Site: brandenburg
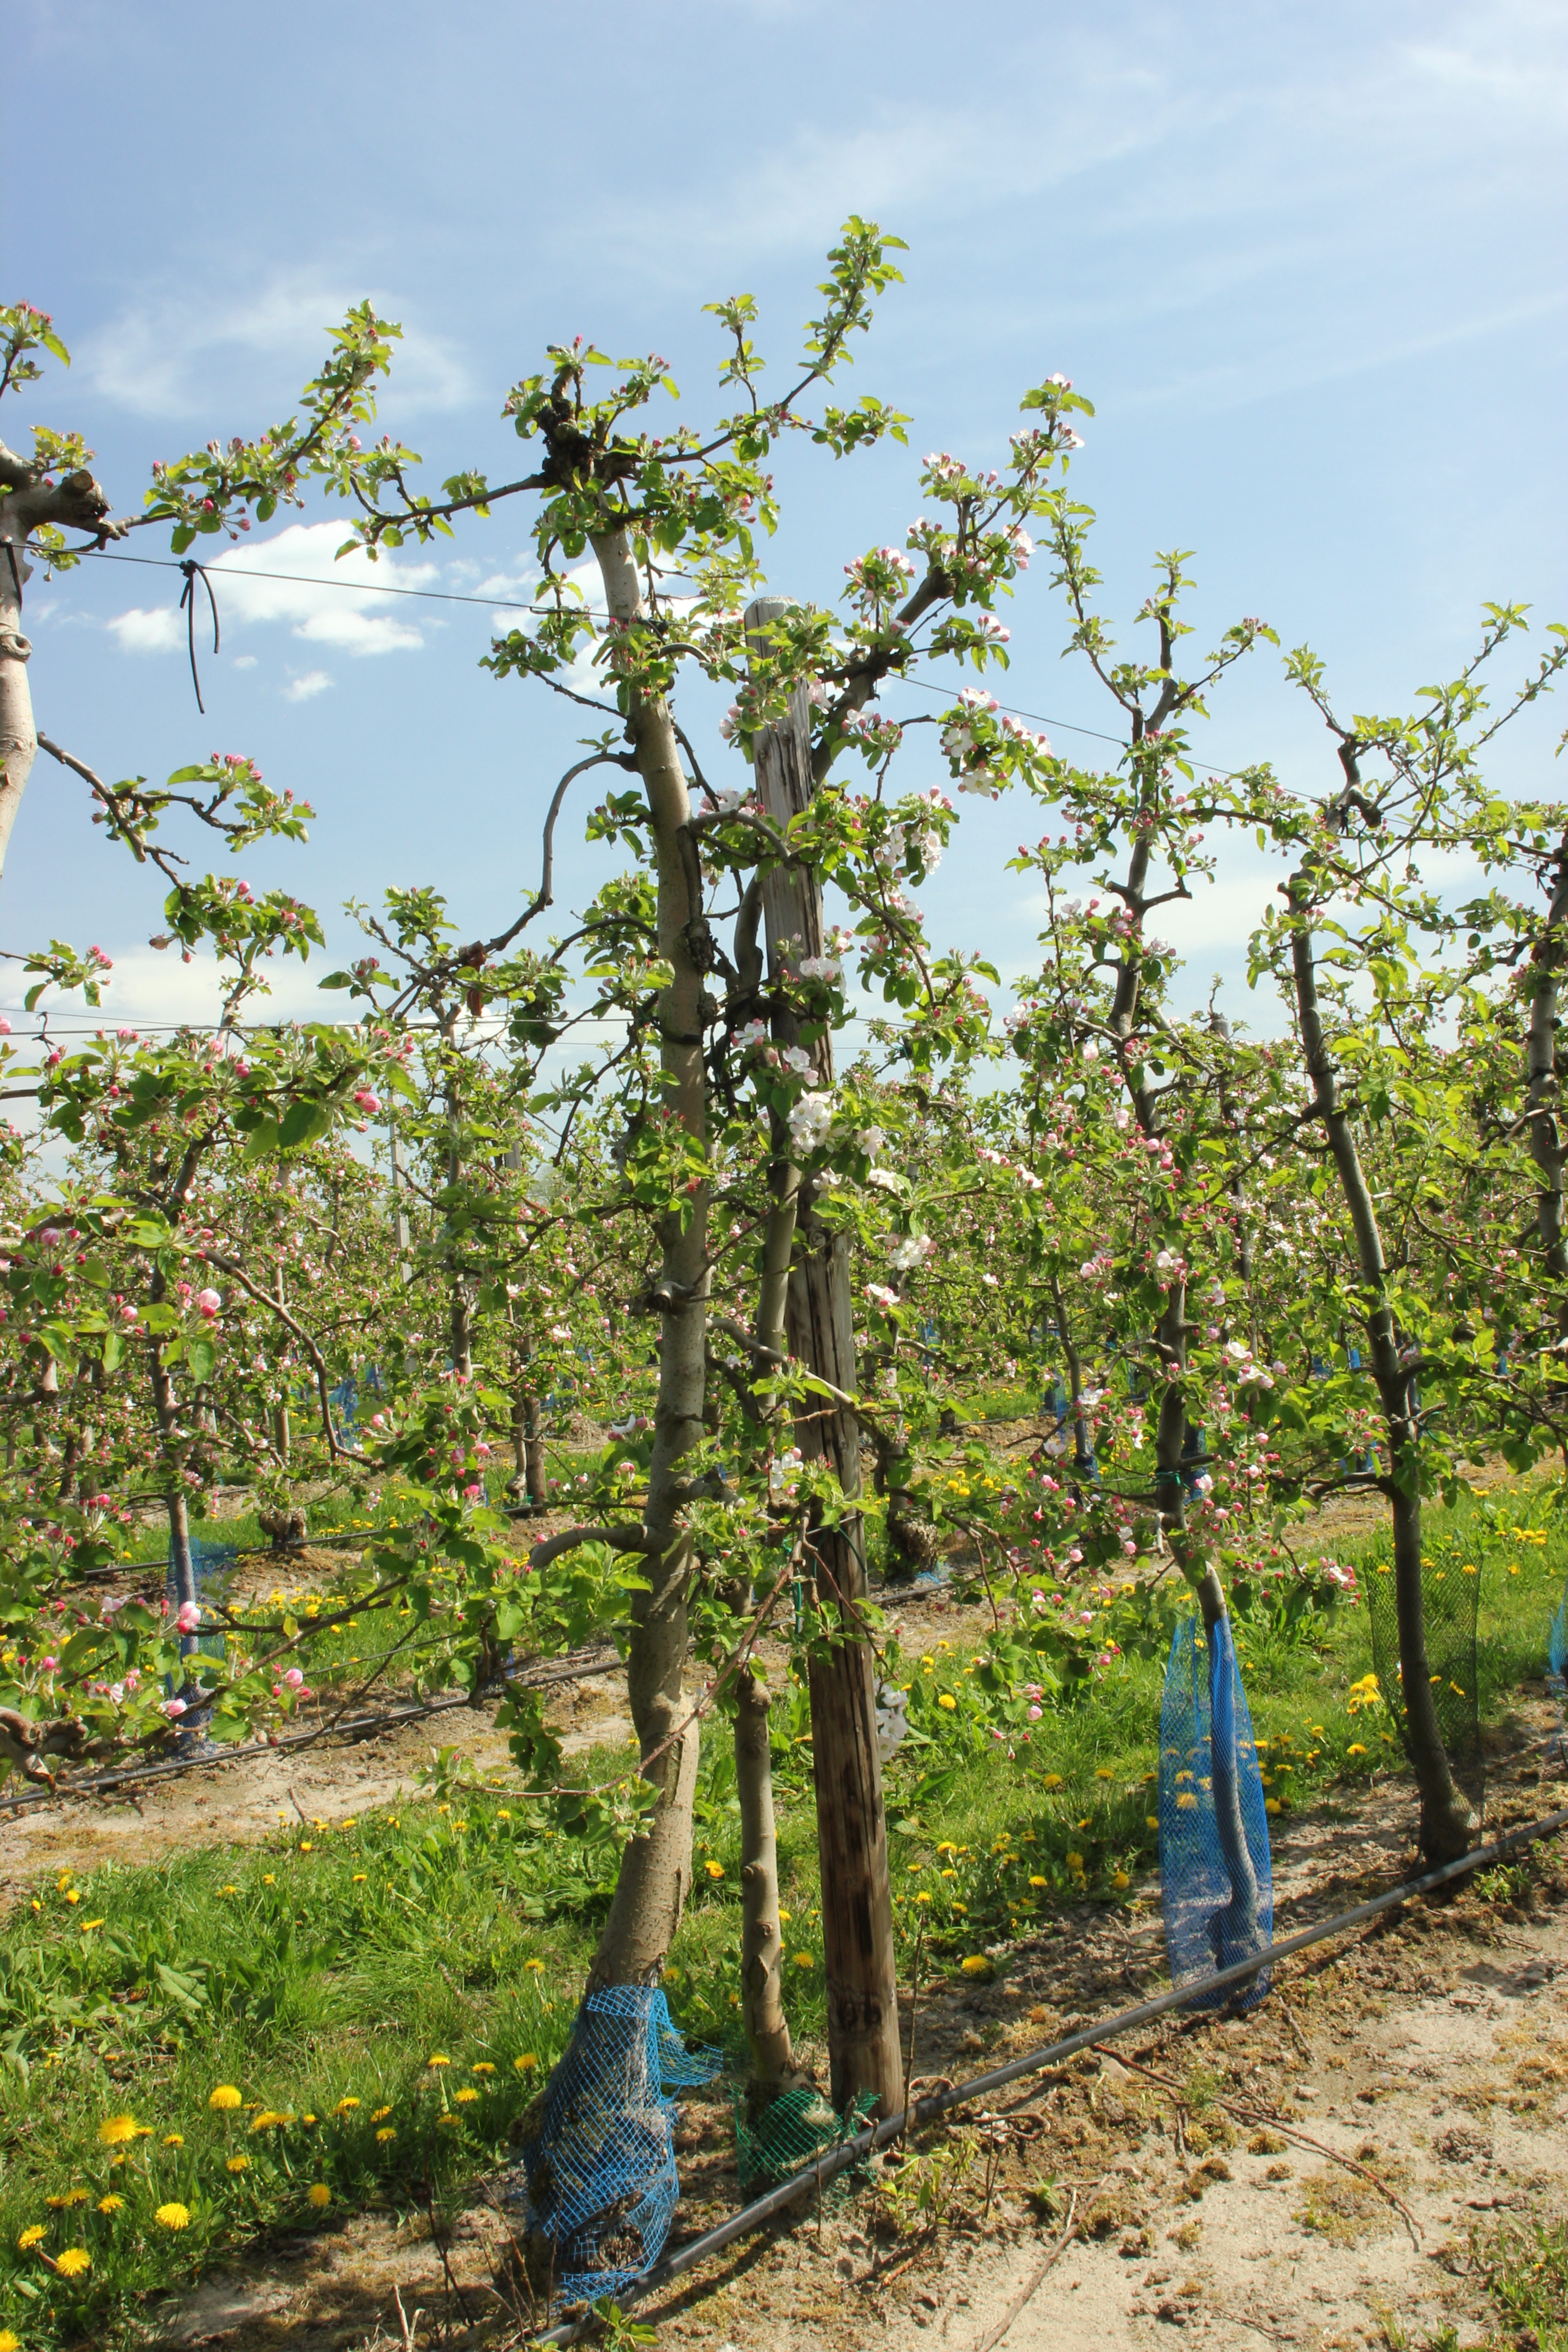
Growth stage (BBCH 57): Inflorescence emergence